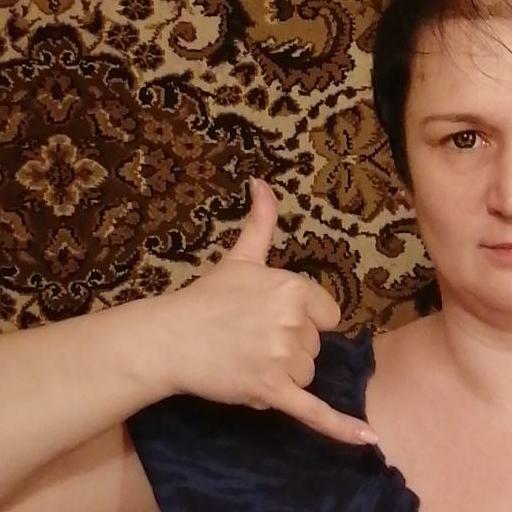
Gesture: call